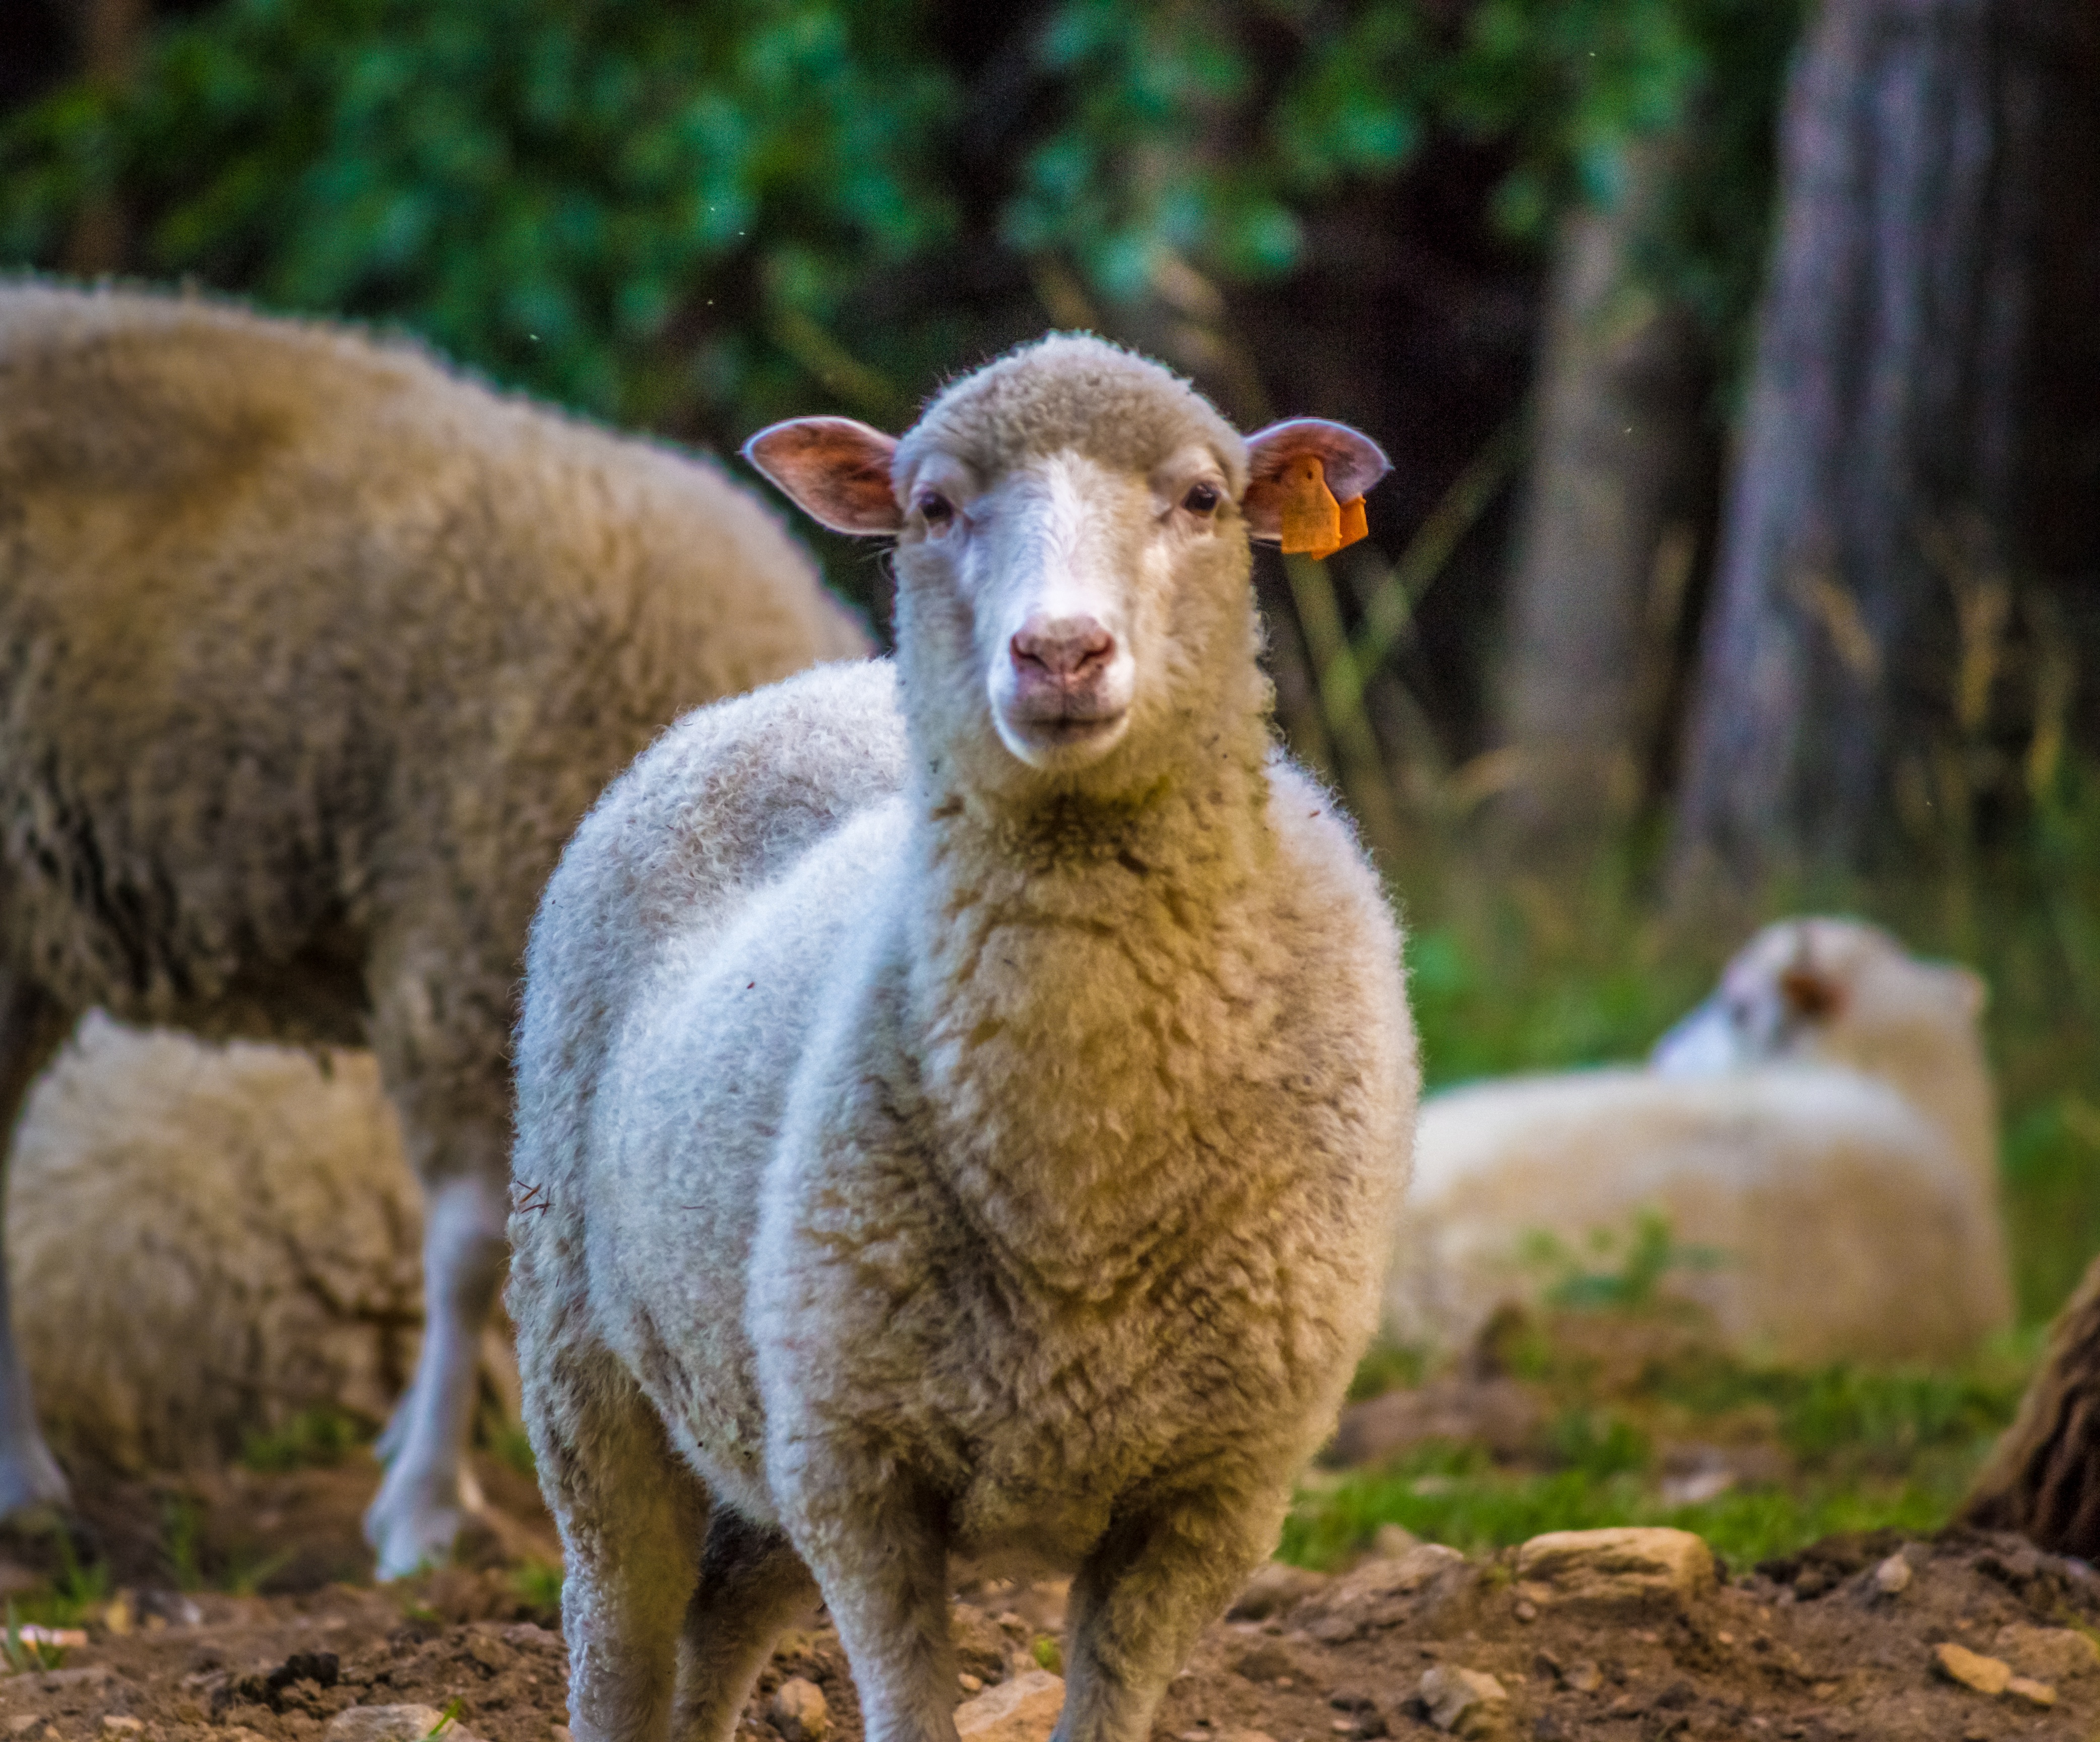
wildlife, pasture, sheep, mammal, fauna, goats, vertebrate, sheeps, cow goat family